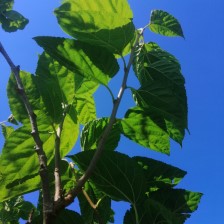
Variety: BlackAustralia